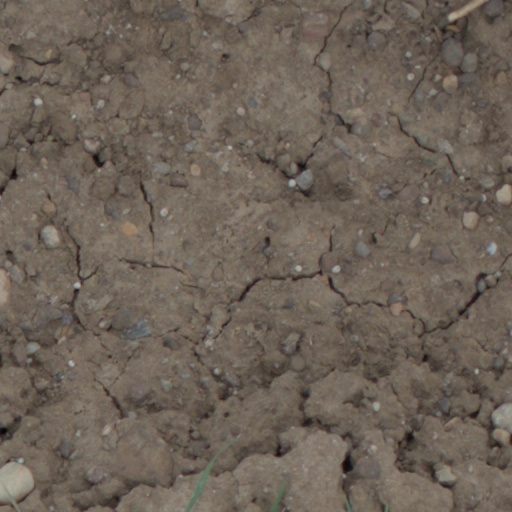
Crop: wheat